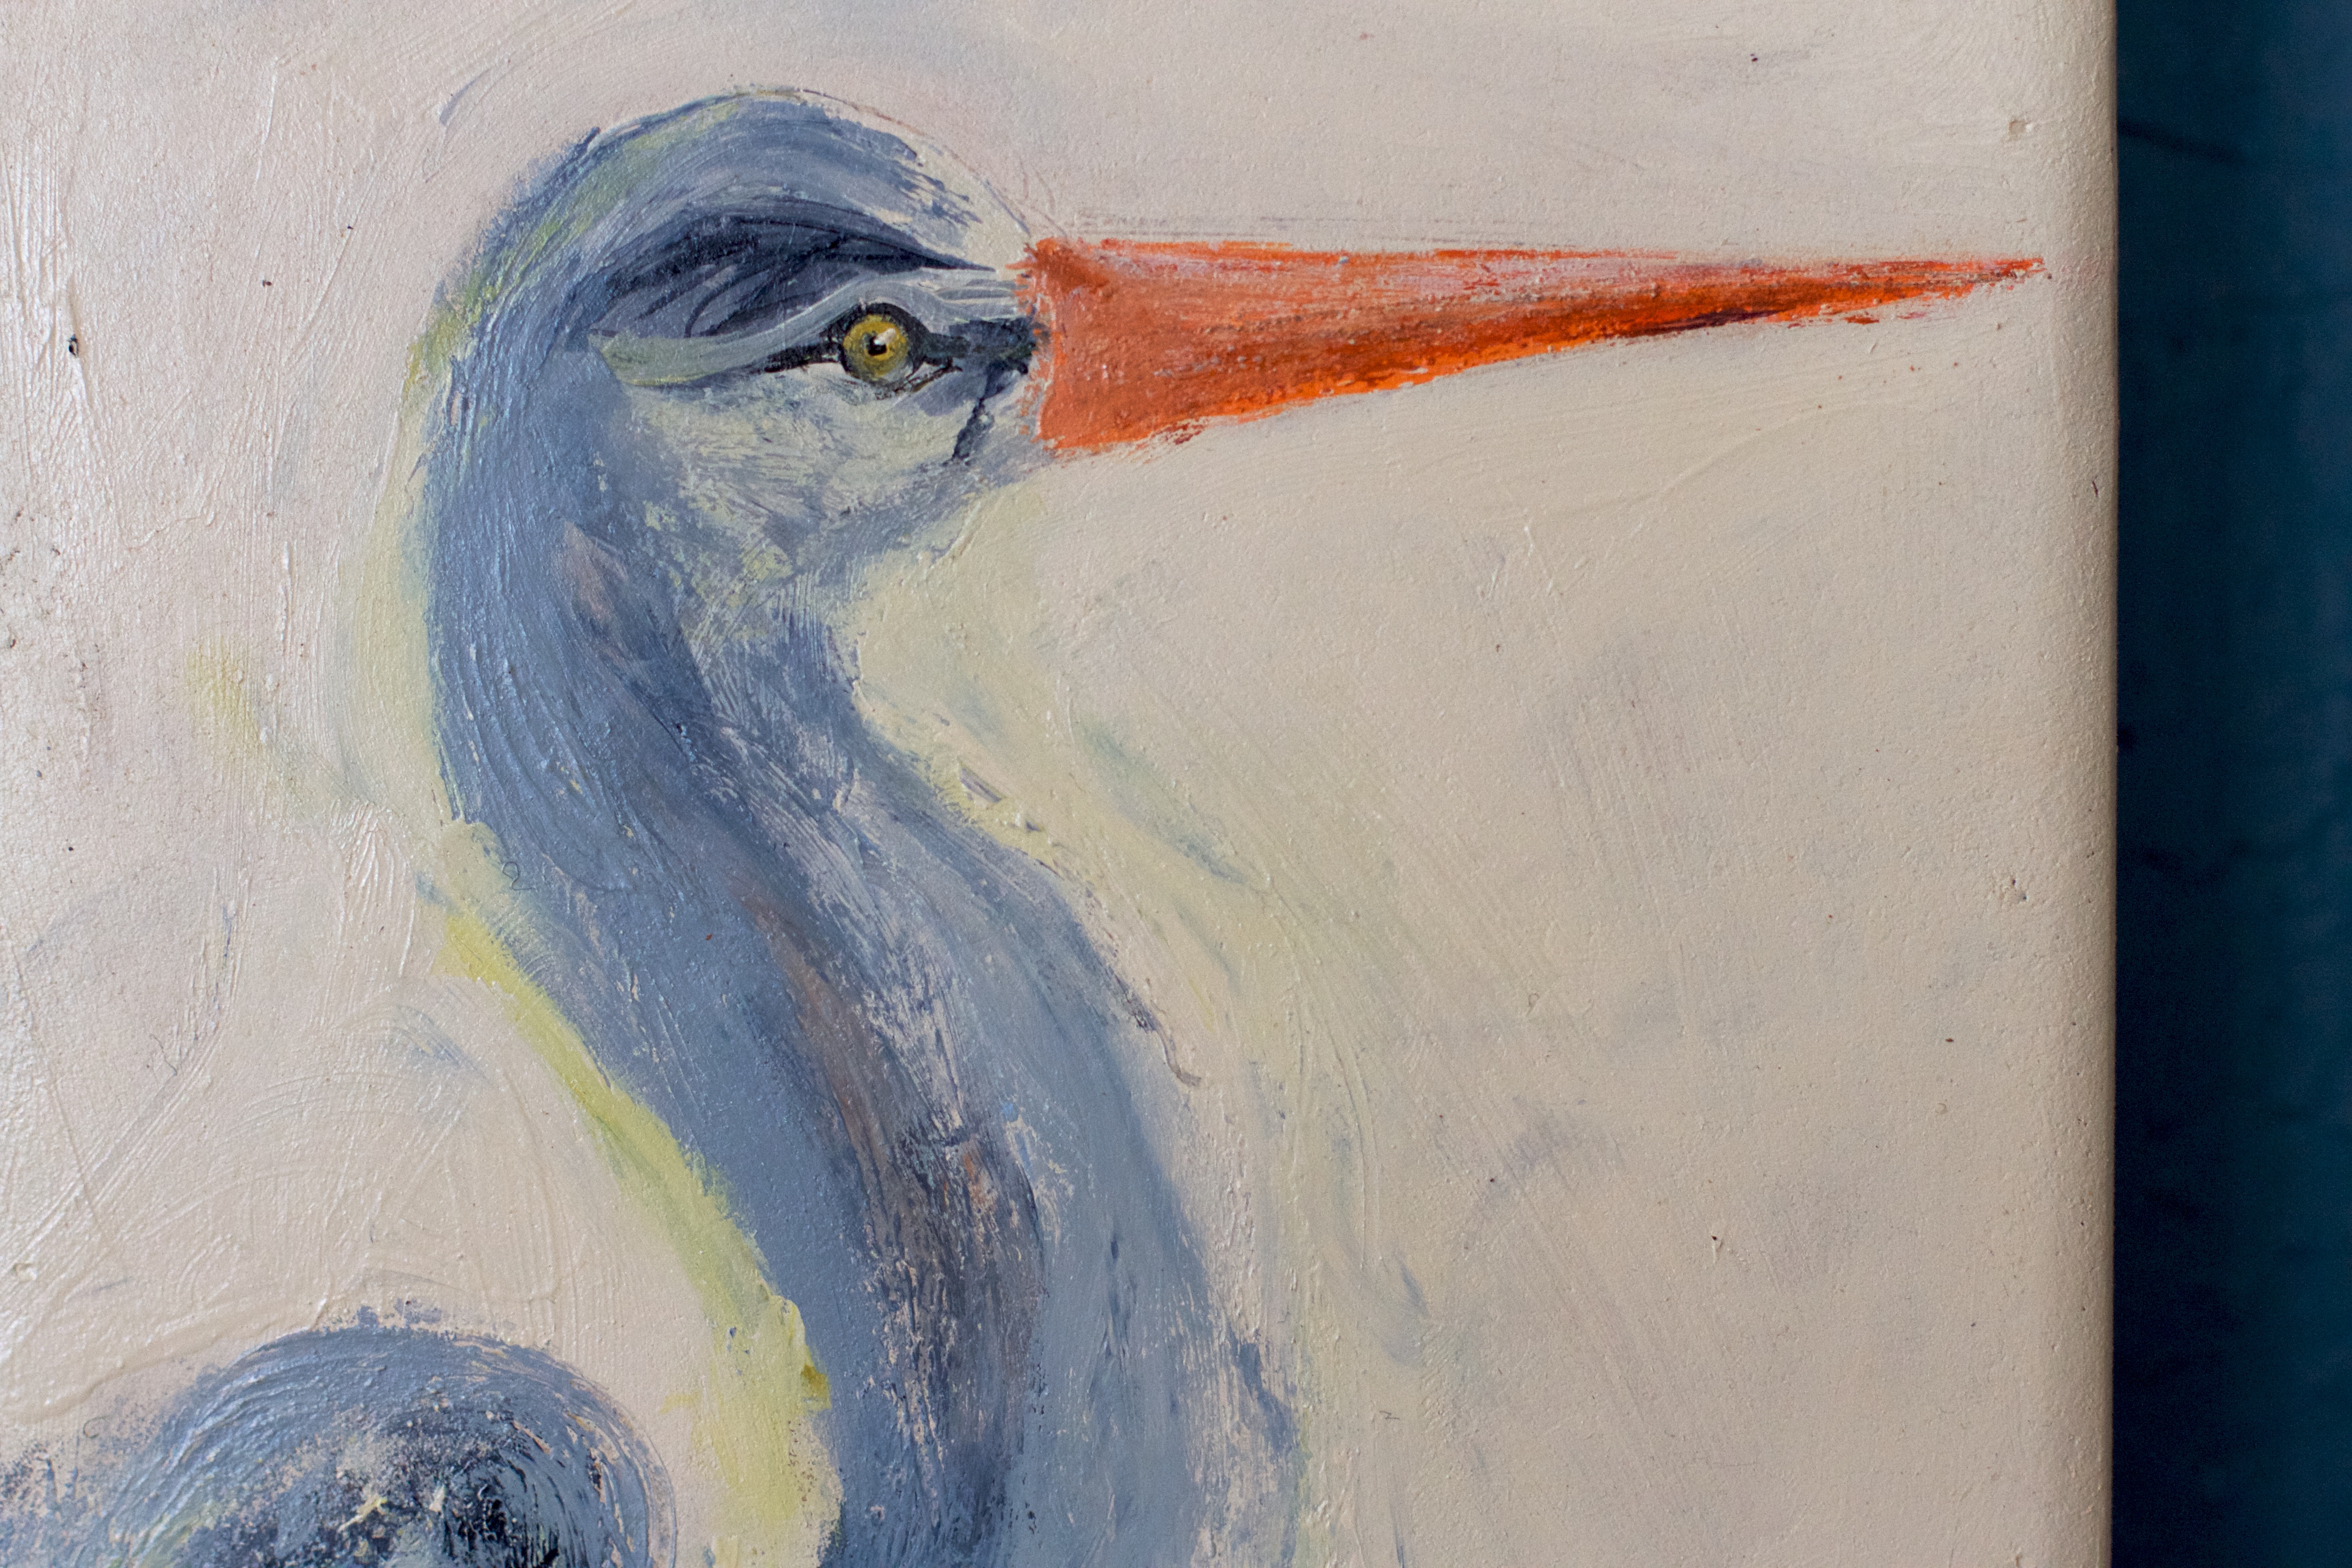
bird, beak, color, blue, painting, art, sketch, drawing, randallhouse, watercolor paint, acrylic paint